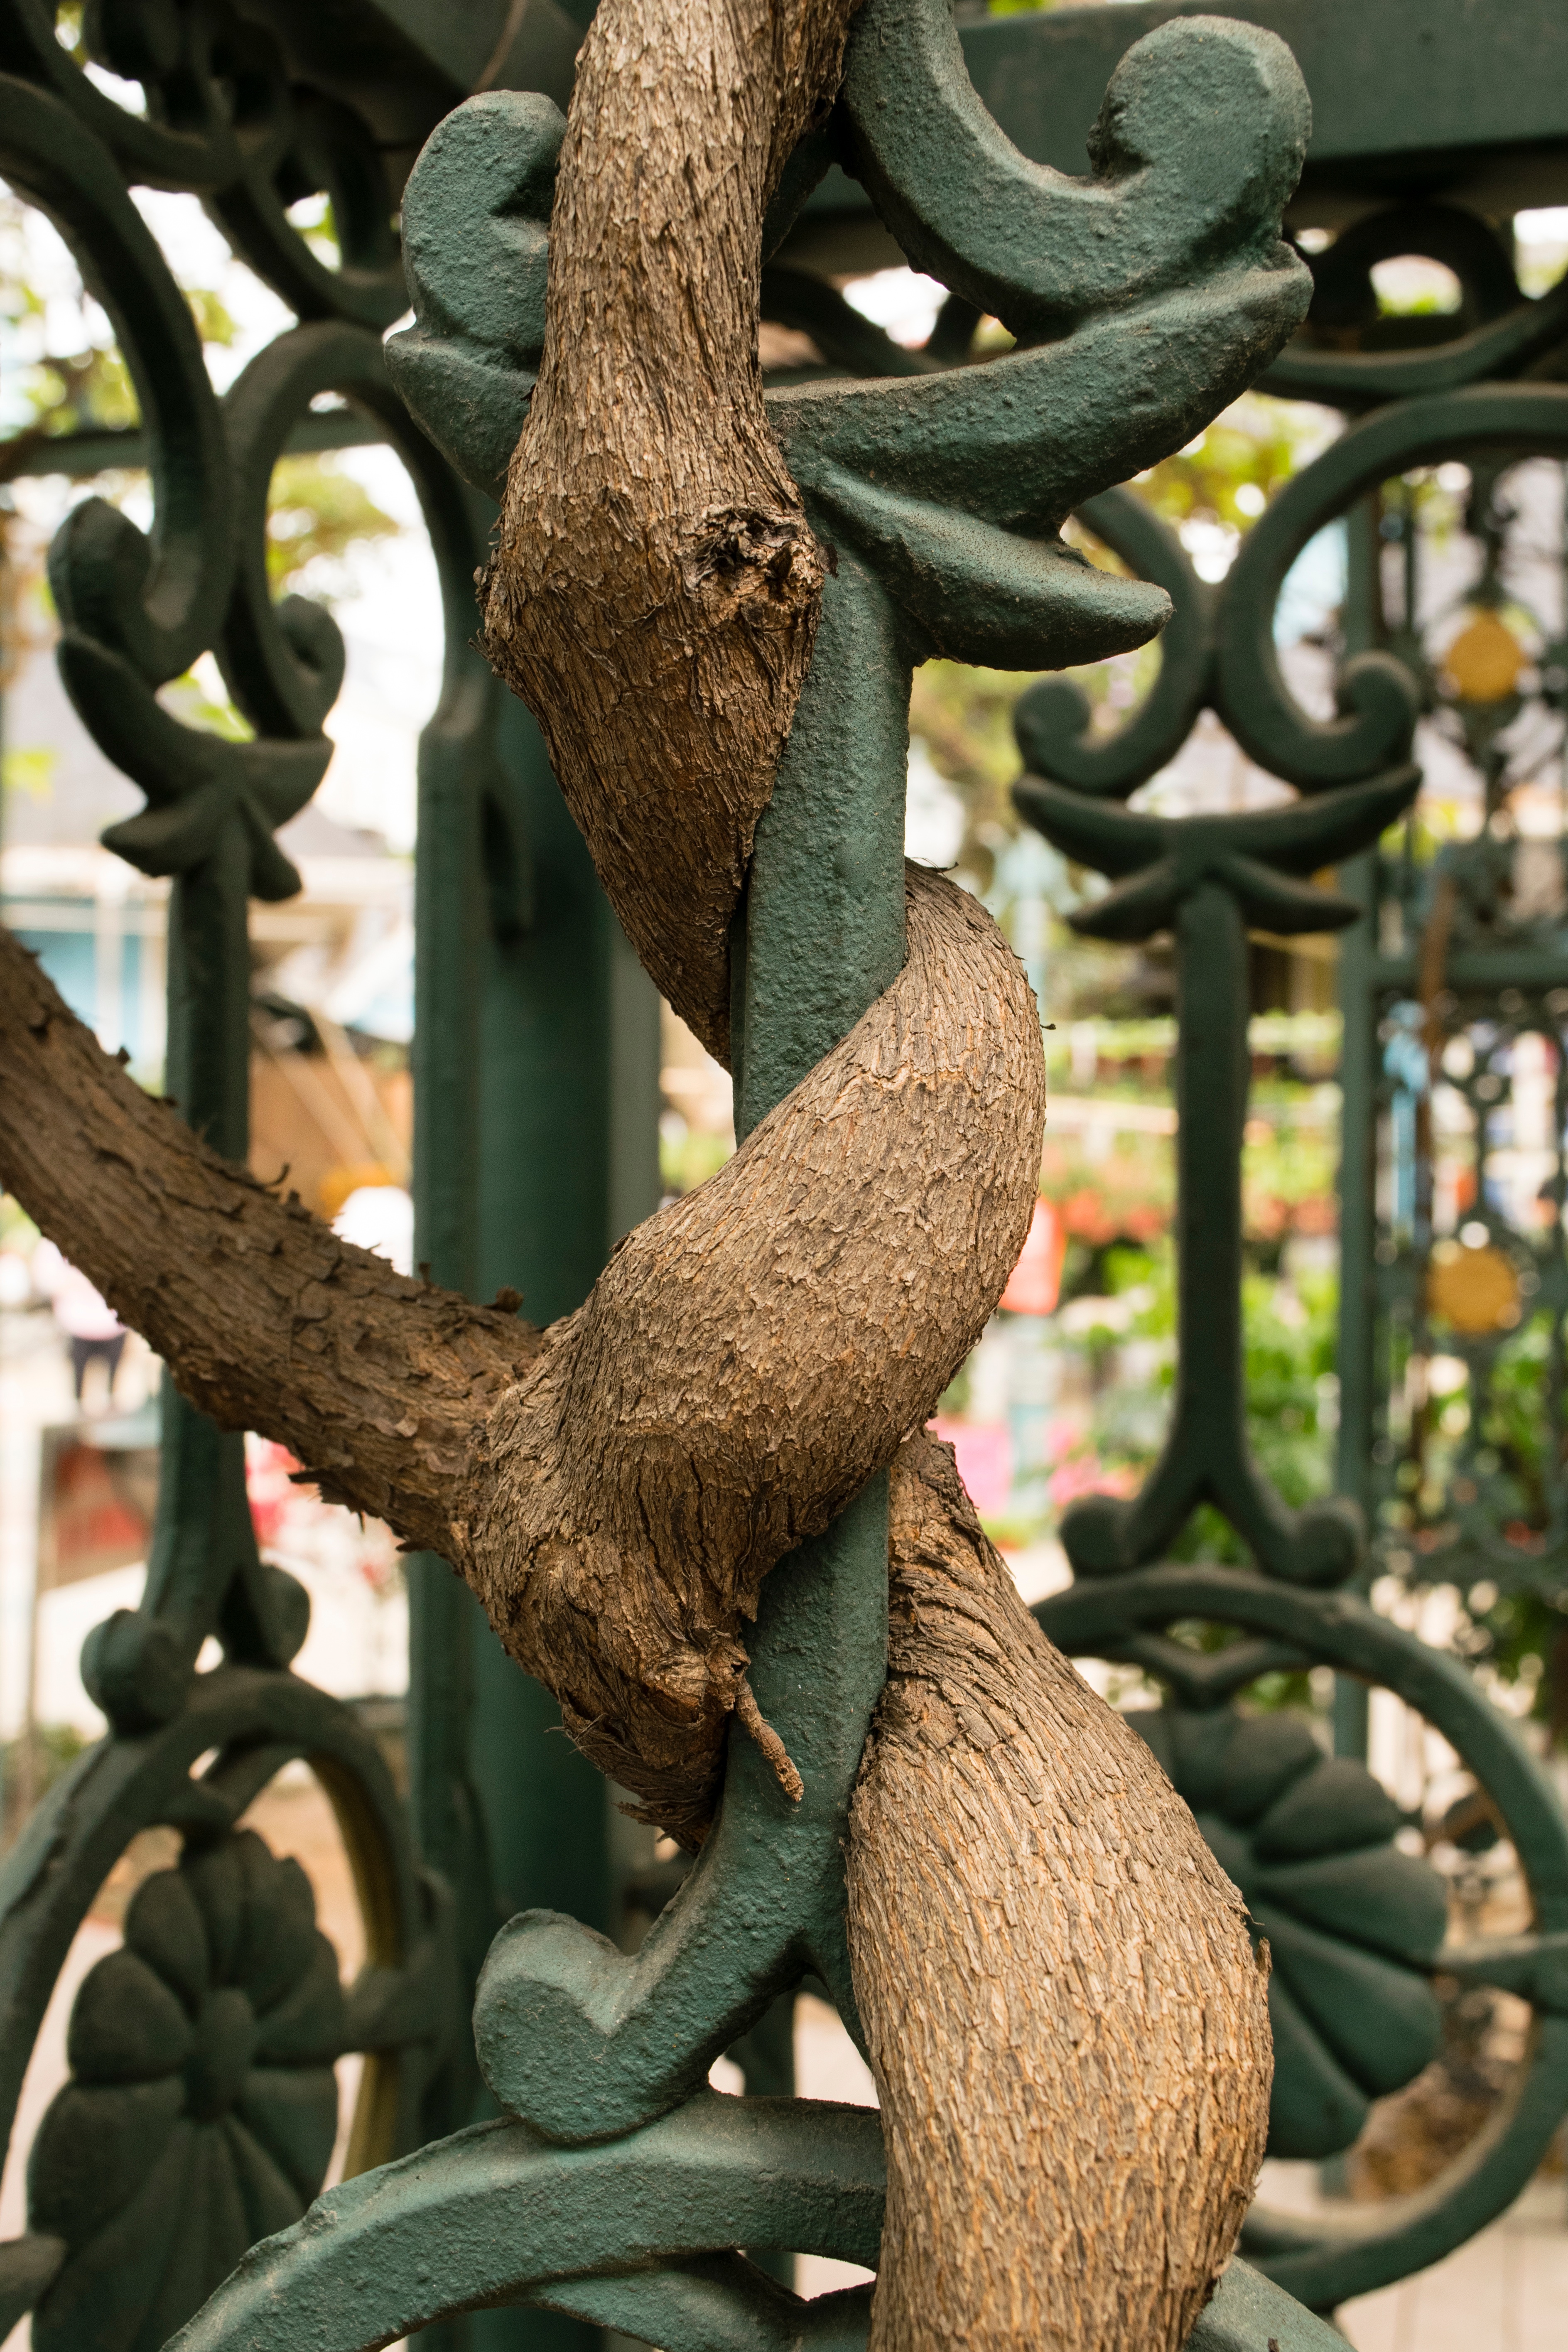
tree, branch, wood, flower, monument, statue, spring, green, sculpture, art, carving